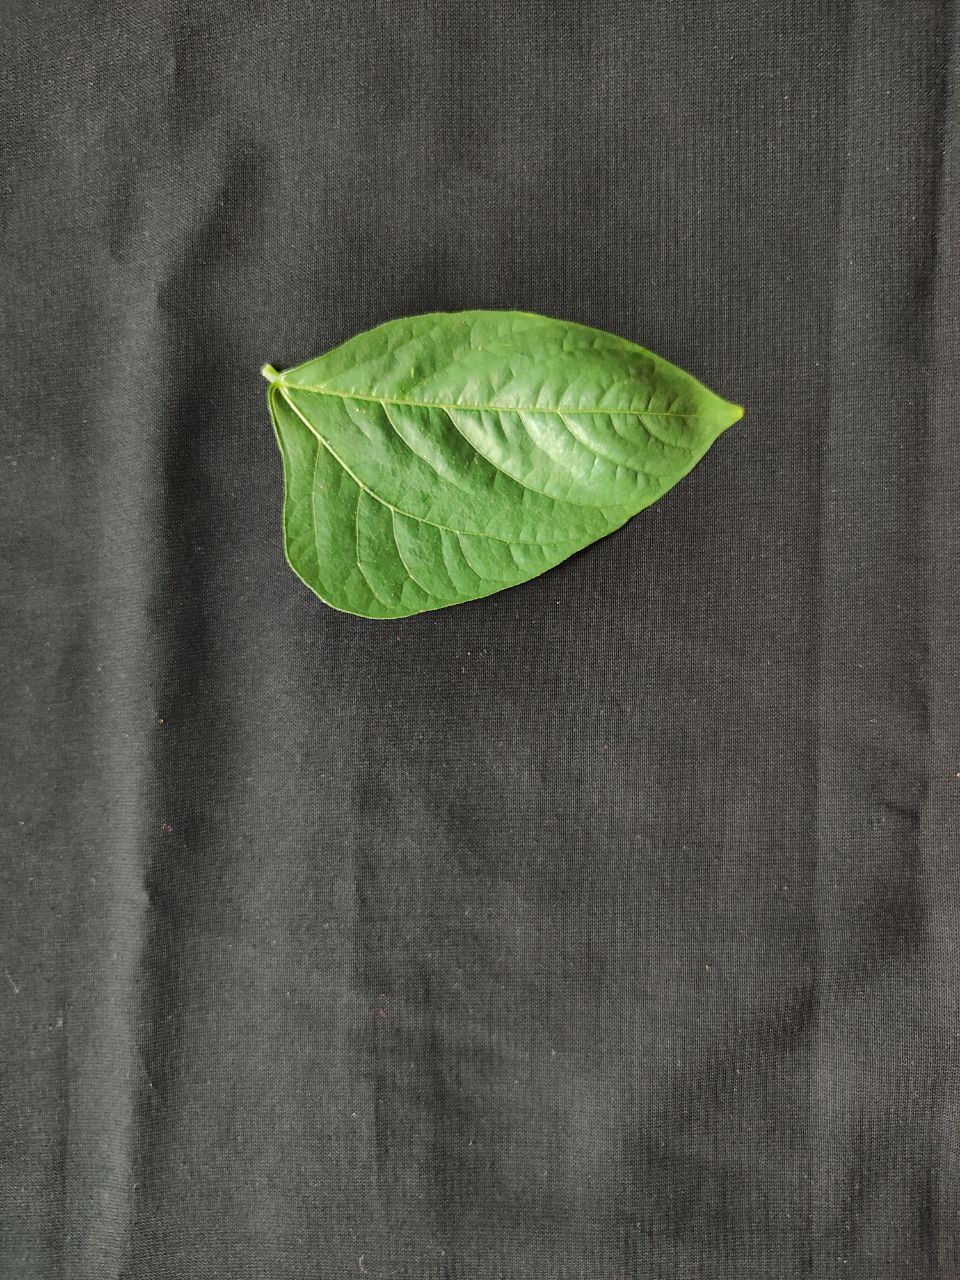
Crop: cowpea
Leaf condition: Fresh Leaf